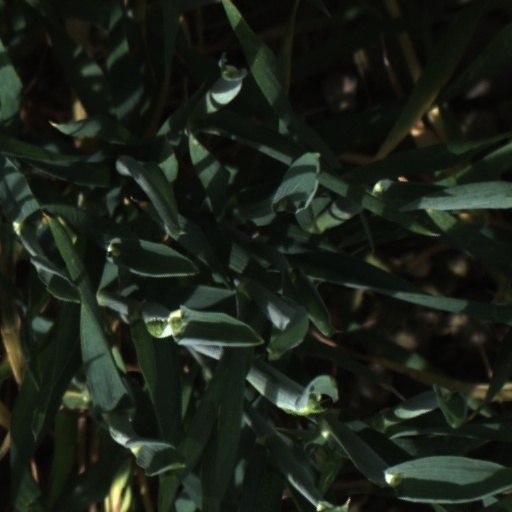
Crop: wheat